Bob Booker (writer)

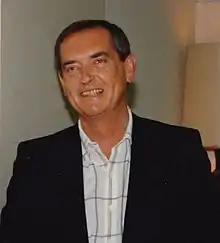
Booker in 1986

Bob Booker (August 1, 1931 – July 12, 2024) was an American writer and producer of television shows and record albums. He is best known for producing the 1962 album "The First Family" with Earle Doud. The album is a parody of President John F. Kennedy and his family, and it both remained at #1 on the Billboard 200 for 12 weeks and won a Grammy for Best Album of the Year in 1963.